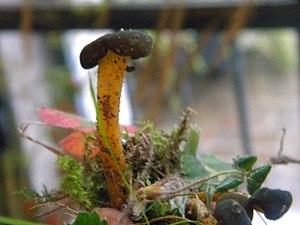
Leotia viscosa exposition de la société d'histoire naturelle de Givry (71)